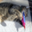
Label: cat